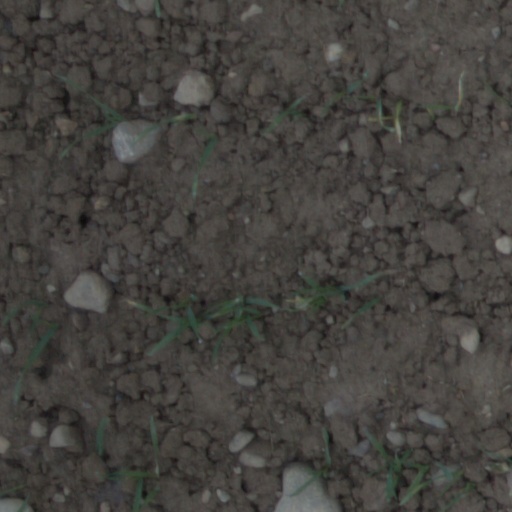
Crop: wheat